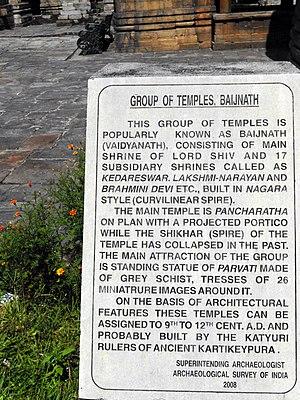
Panneau explicatif, temples de Baijnath, Uttarakhand, Inde.